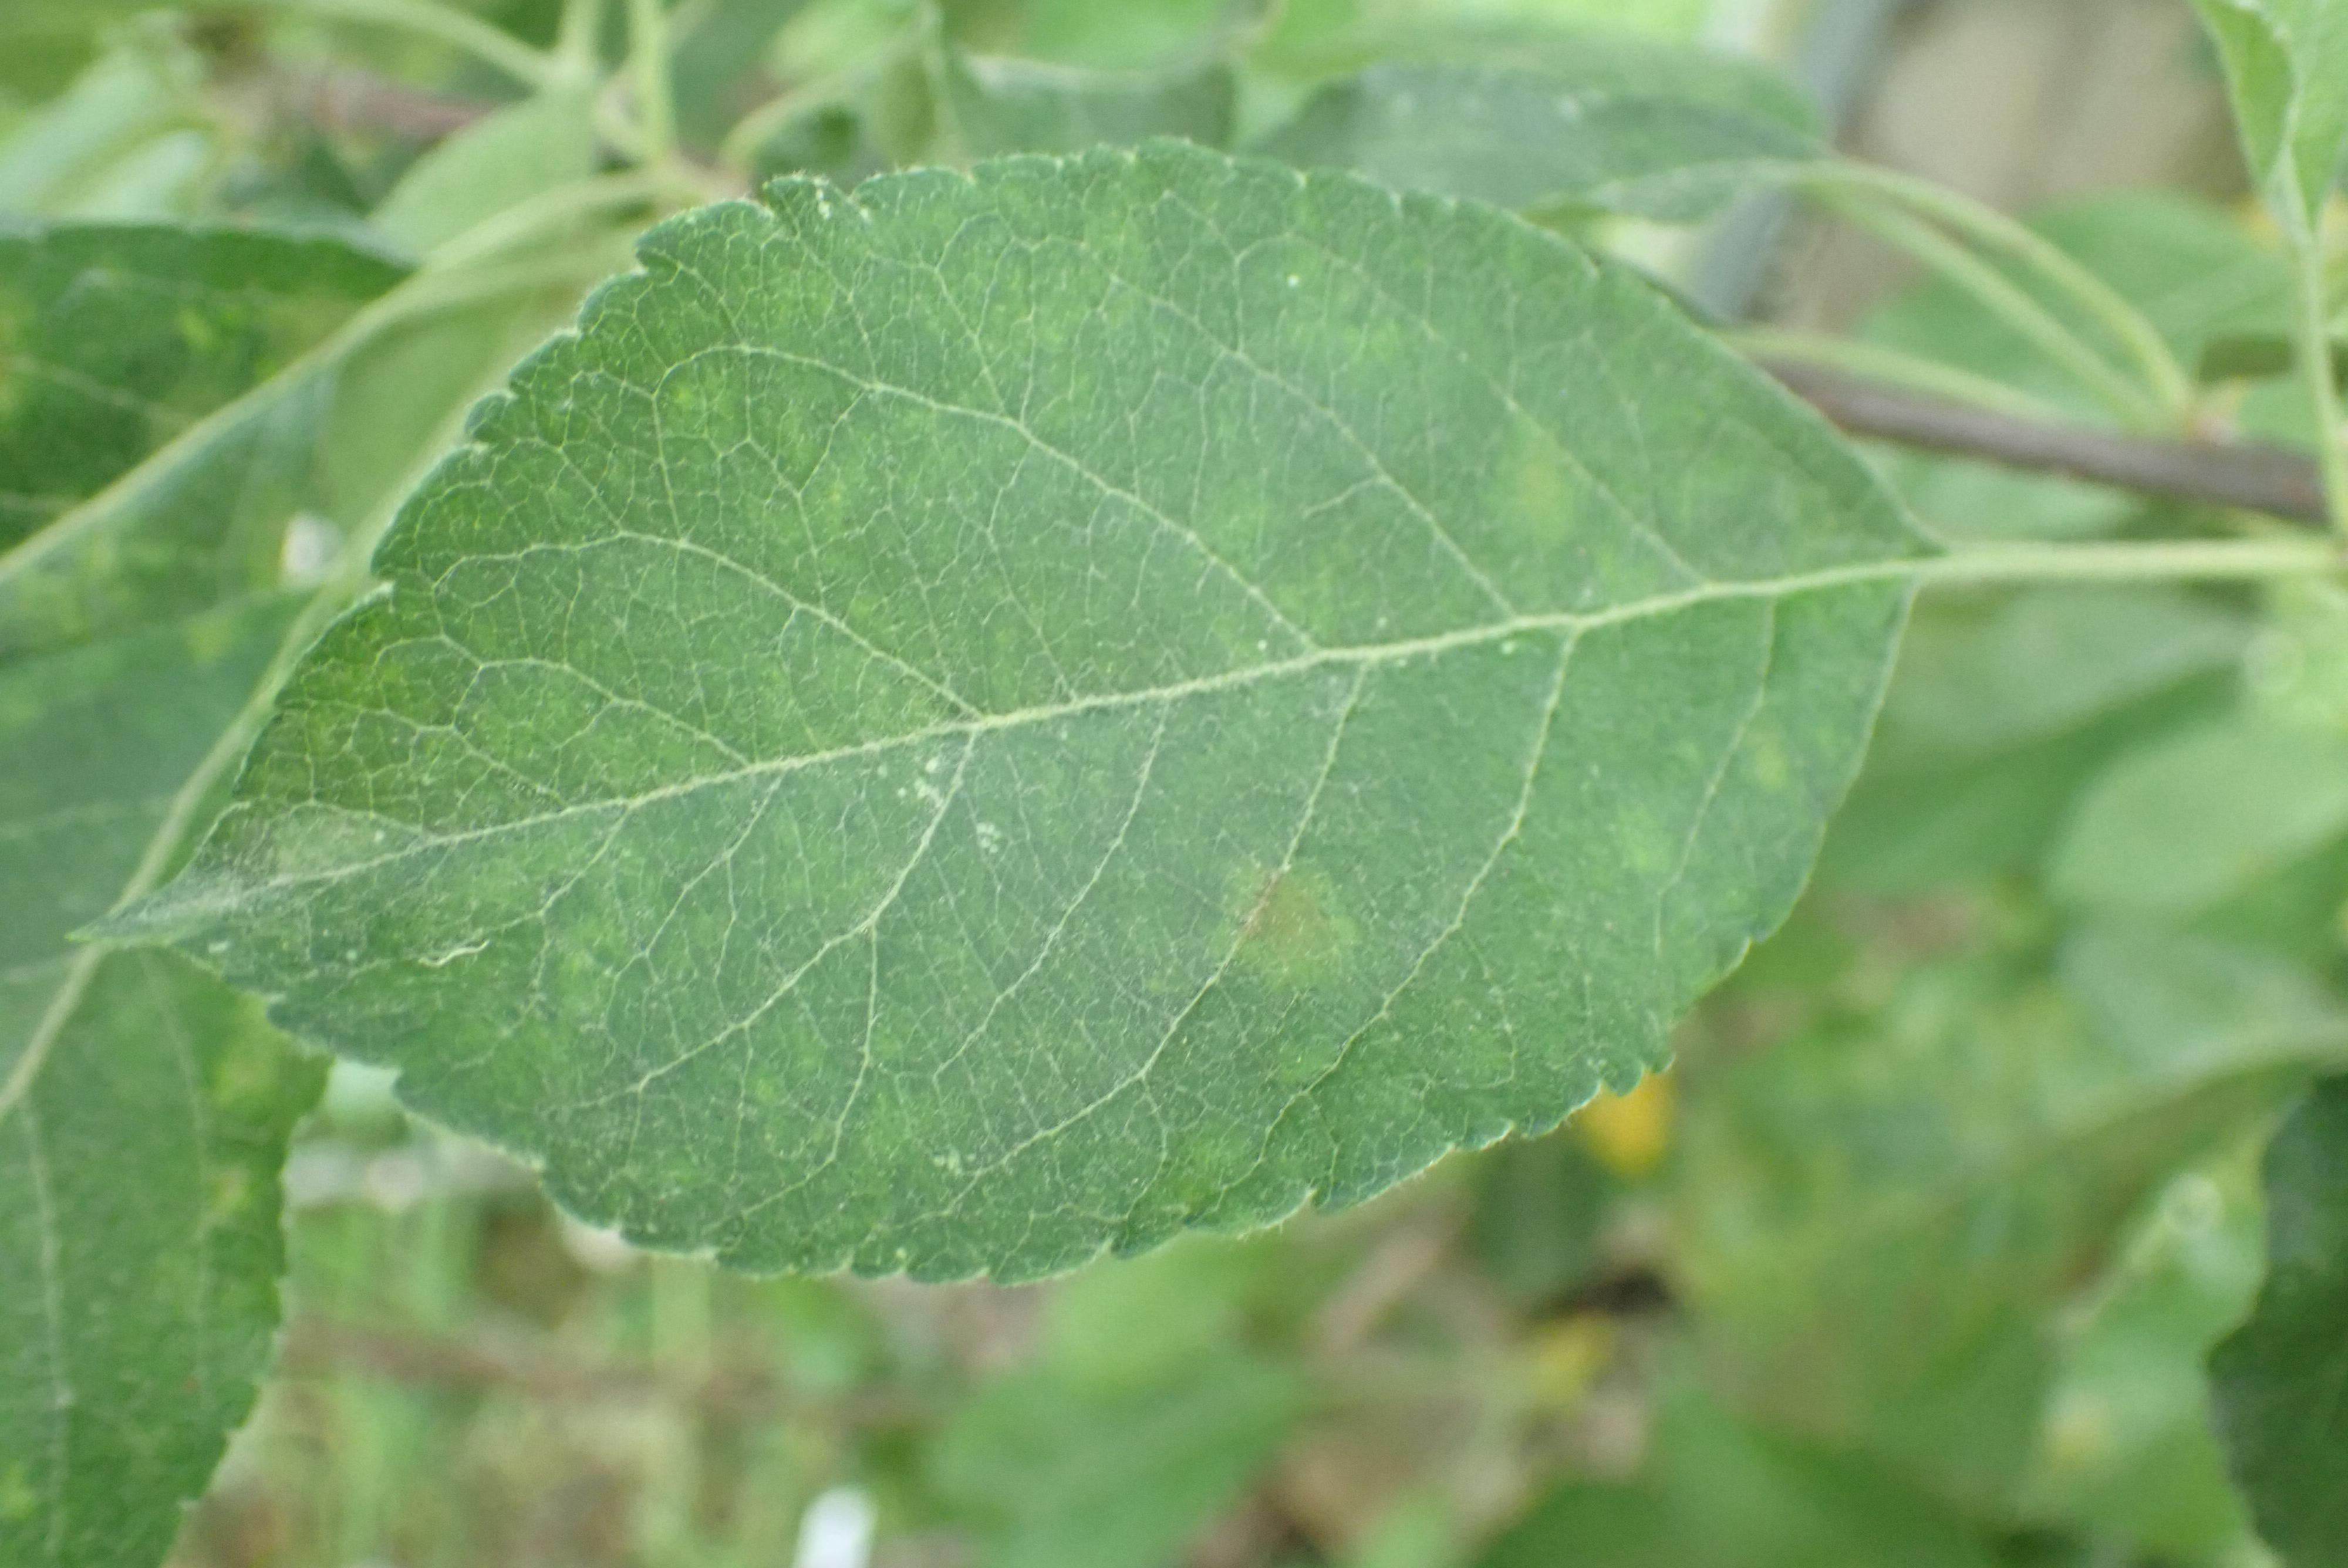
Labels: scab